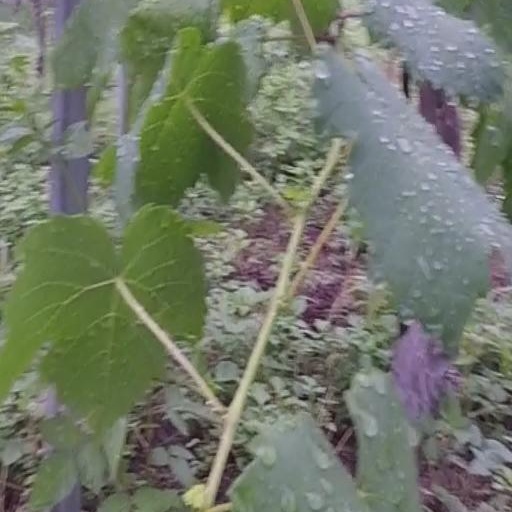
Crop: grape